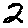
Label: 2